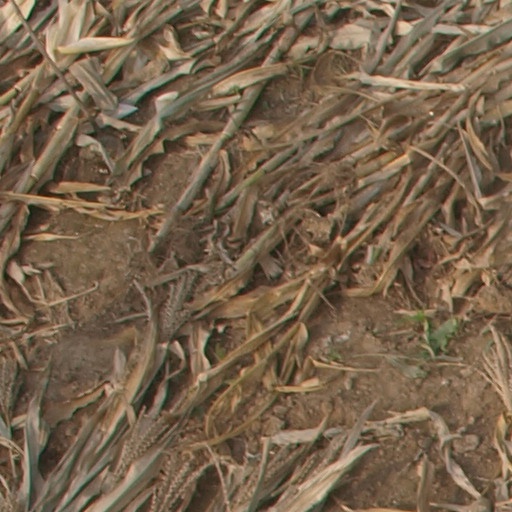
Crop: maize; corn